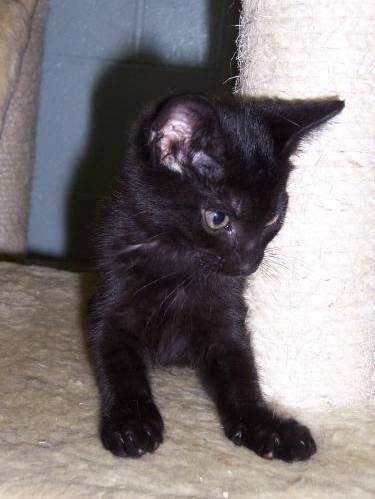
cat